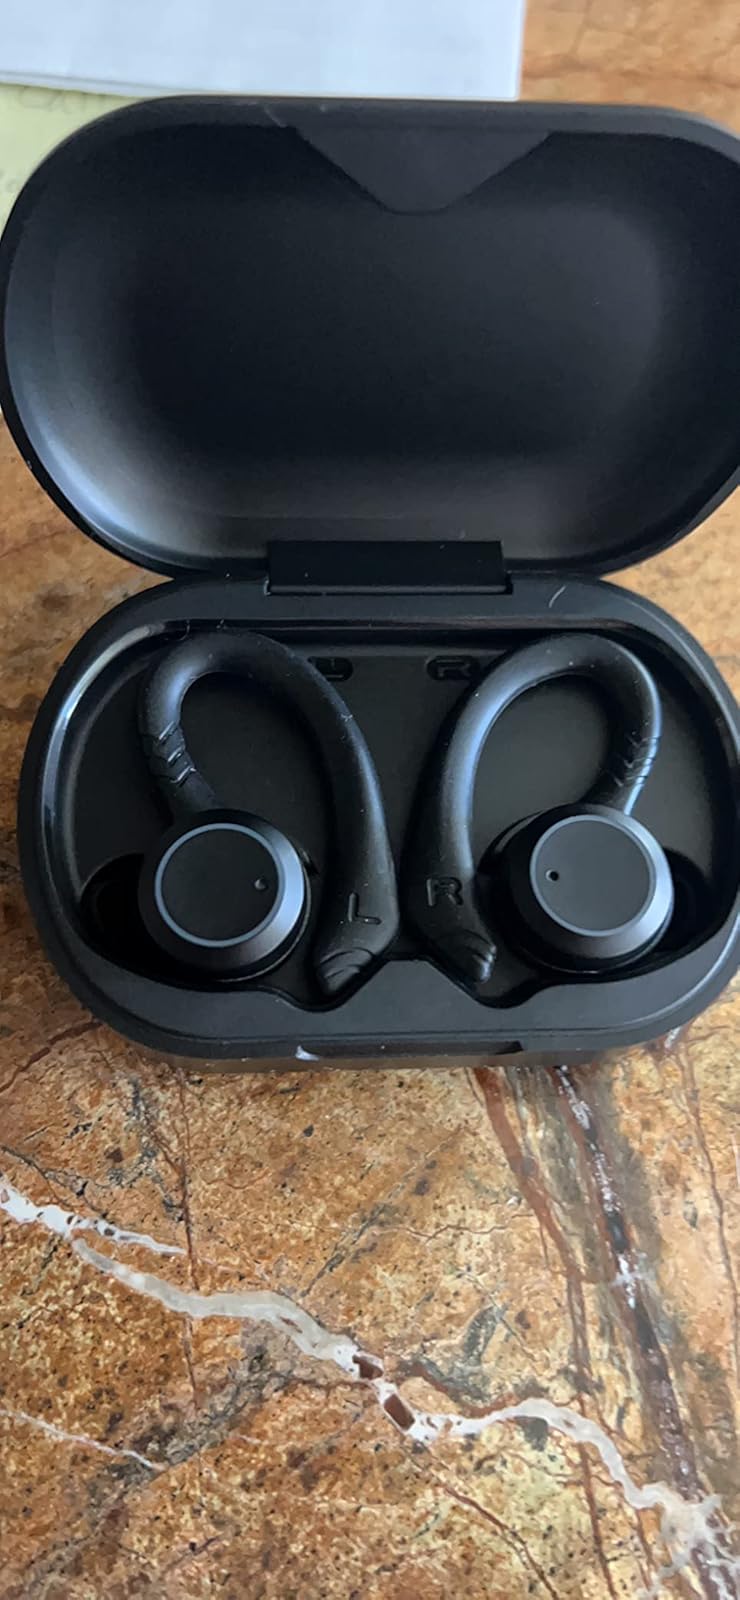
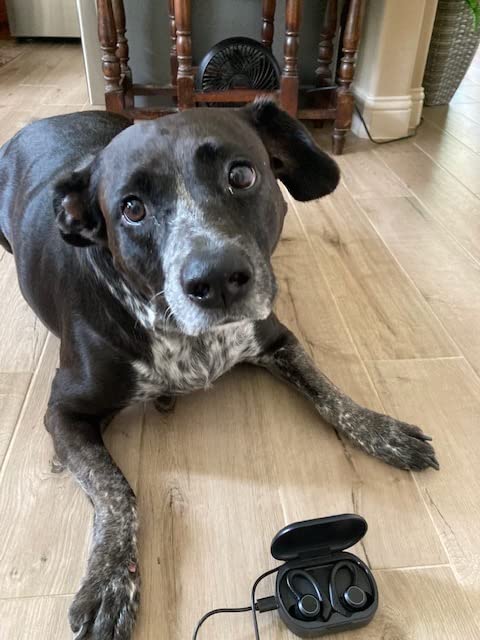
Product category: earbuds
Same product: yes